St Mary's School, Shaftesbury

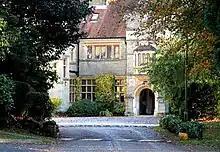
The entrance of the school, as viewed from the drive

St Mary's was founded in 1945 by the nuns of the Institute of the Blessed Virgin Mary (also known as the Sisters of Loreto) whose principles are based on the life and works of Mary Ward. Hence it had the same motto as its sister schools in Ascot and Cambridge.